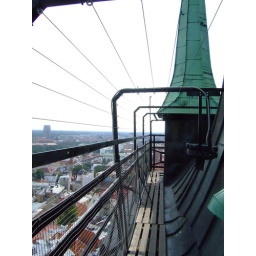
was terrifyingly rickety, as you are walking around the edge of the roof